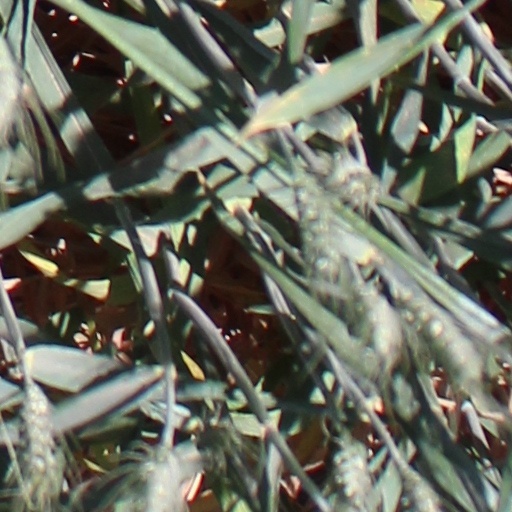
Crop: wheat